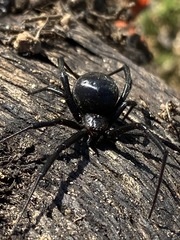
Species: Lactrodectus_hesperus